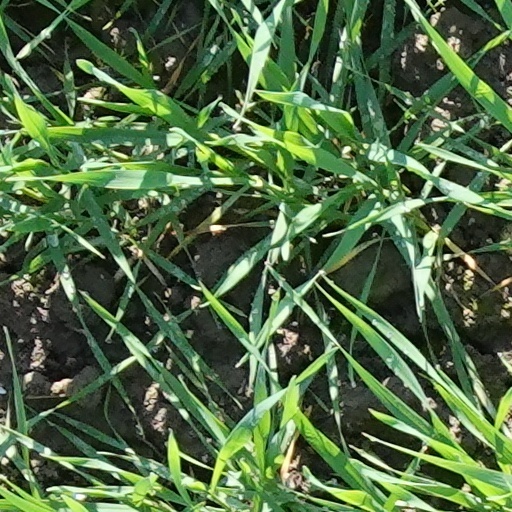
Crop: wheat